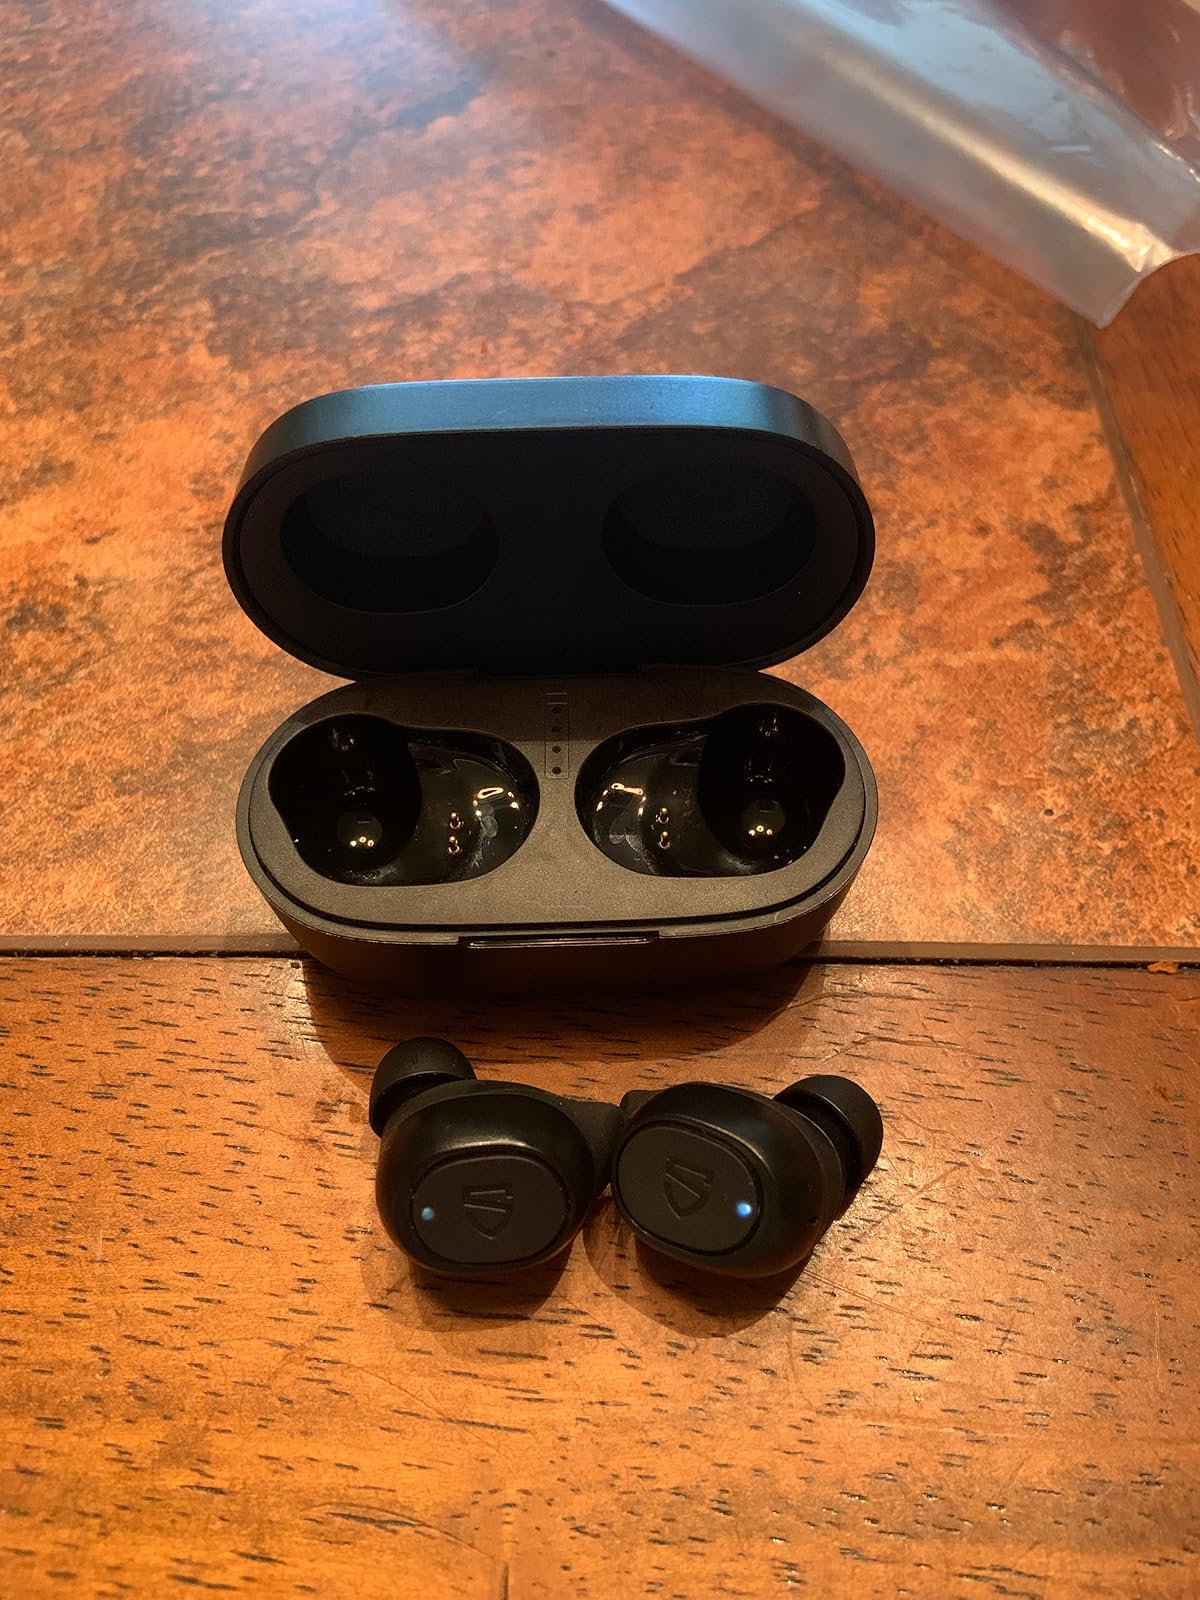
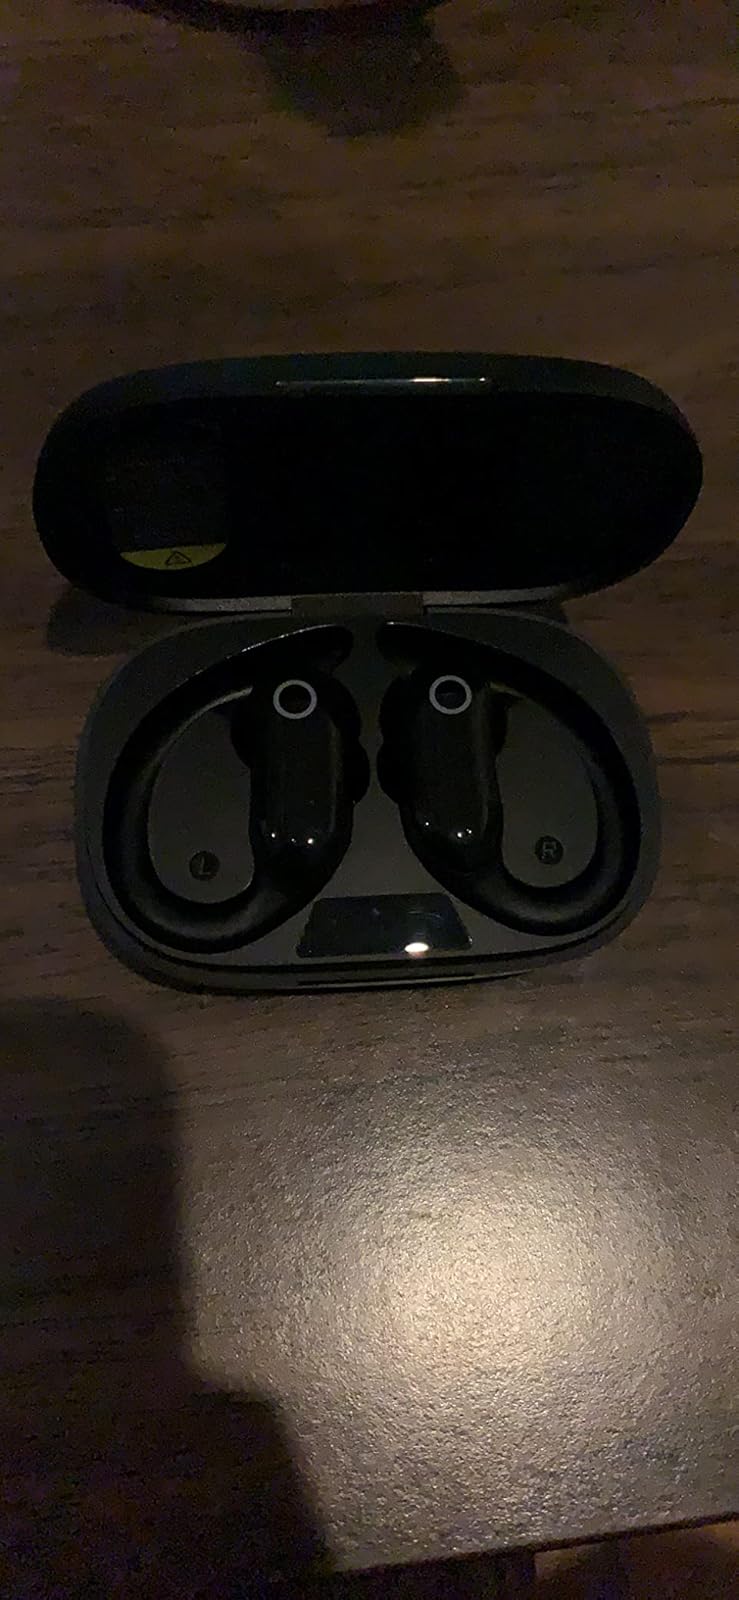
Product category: earbuds
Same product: no